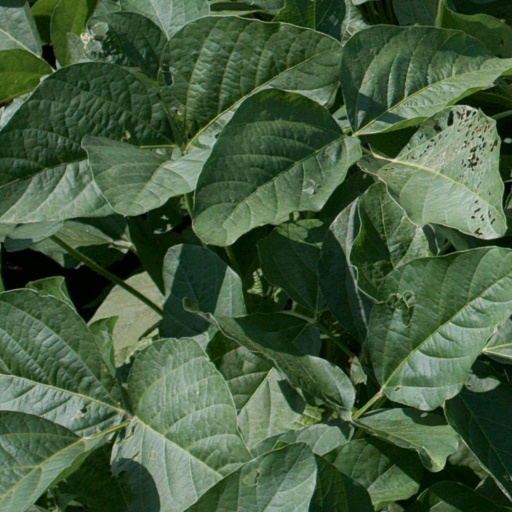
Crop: soybean